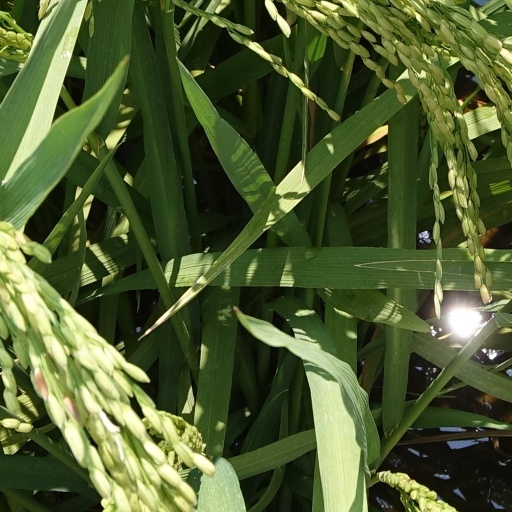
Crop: rice